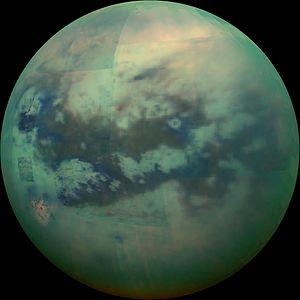
Titan, aussi appelé Saturne VI, est le plus grand satellite naturel de Saturne. Avec un diamètre 6 % plus grand que celui de Mercure, Titan est par la taille au deuxième rang des satellites du système solaire, après Ganymède, le plus gros satellite de Jupiter. Il s’agit du seul satellite connu à posséder une atmosphère dense. Découvert par l’astronome néerlandais Christian Huygens en 1655, Titan est la première lune observée autour de Saturne.